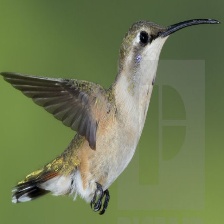
Species: LUCIFER HUMMINGBIRD
Scientific name: CALOTHORAX LUCIFER
ImageNet parent category: hummingbird